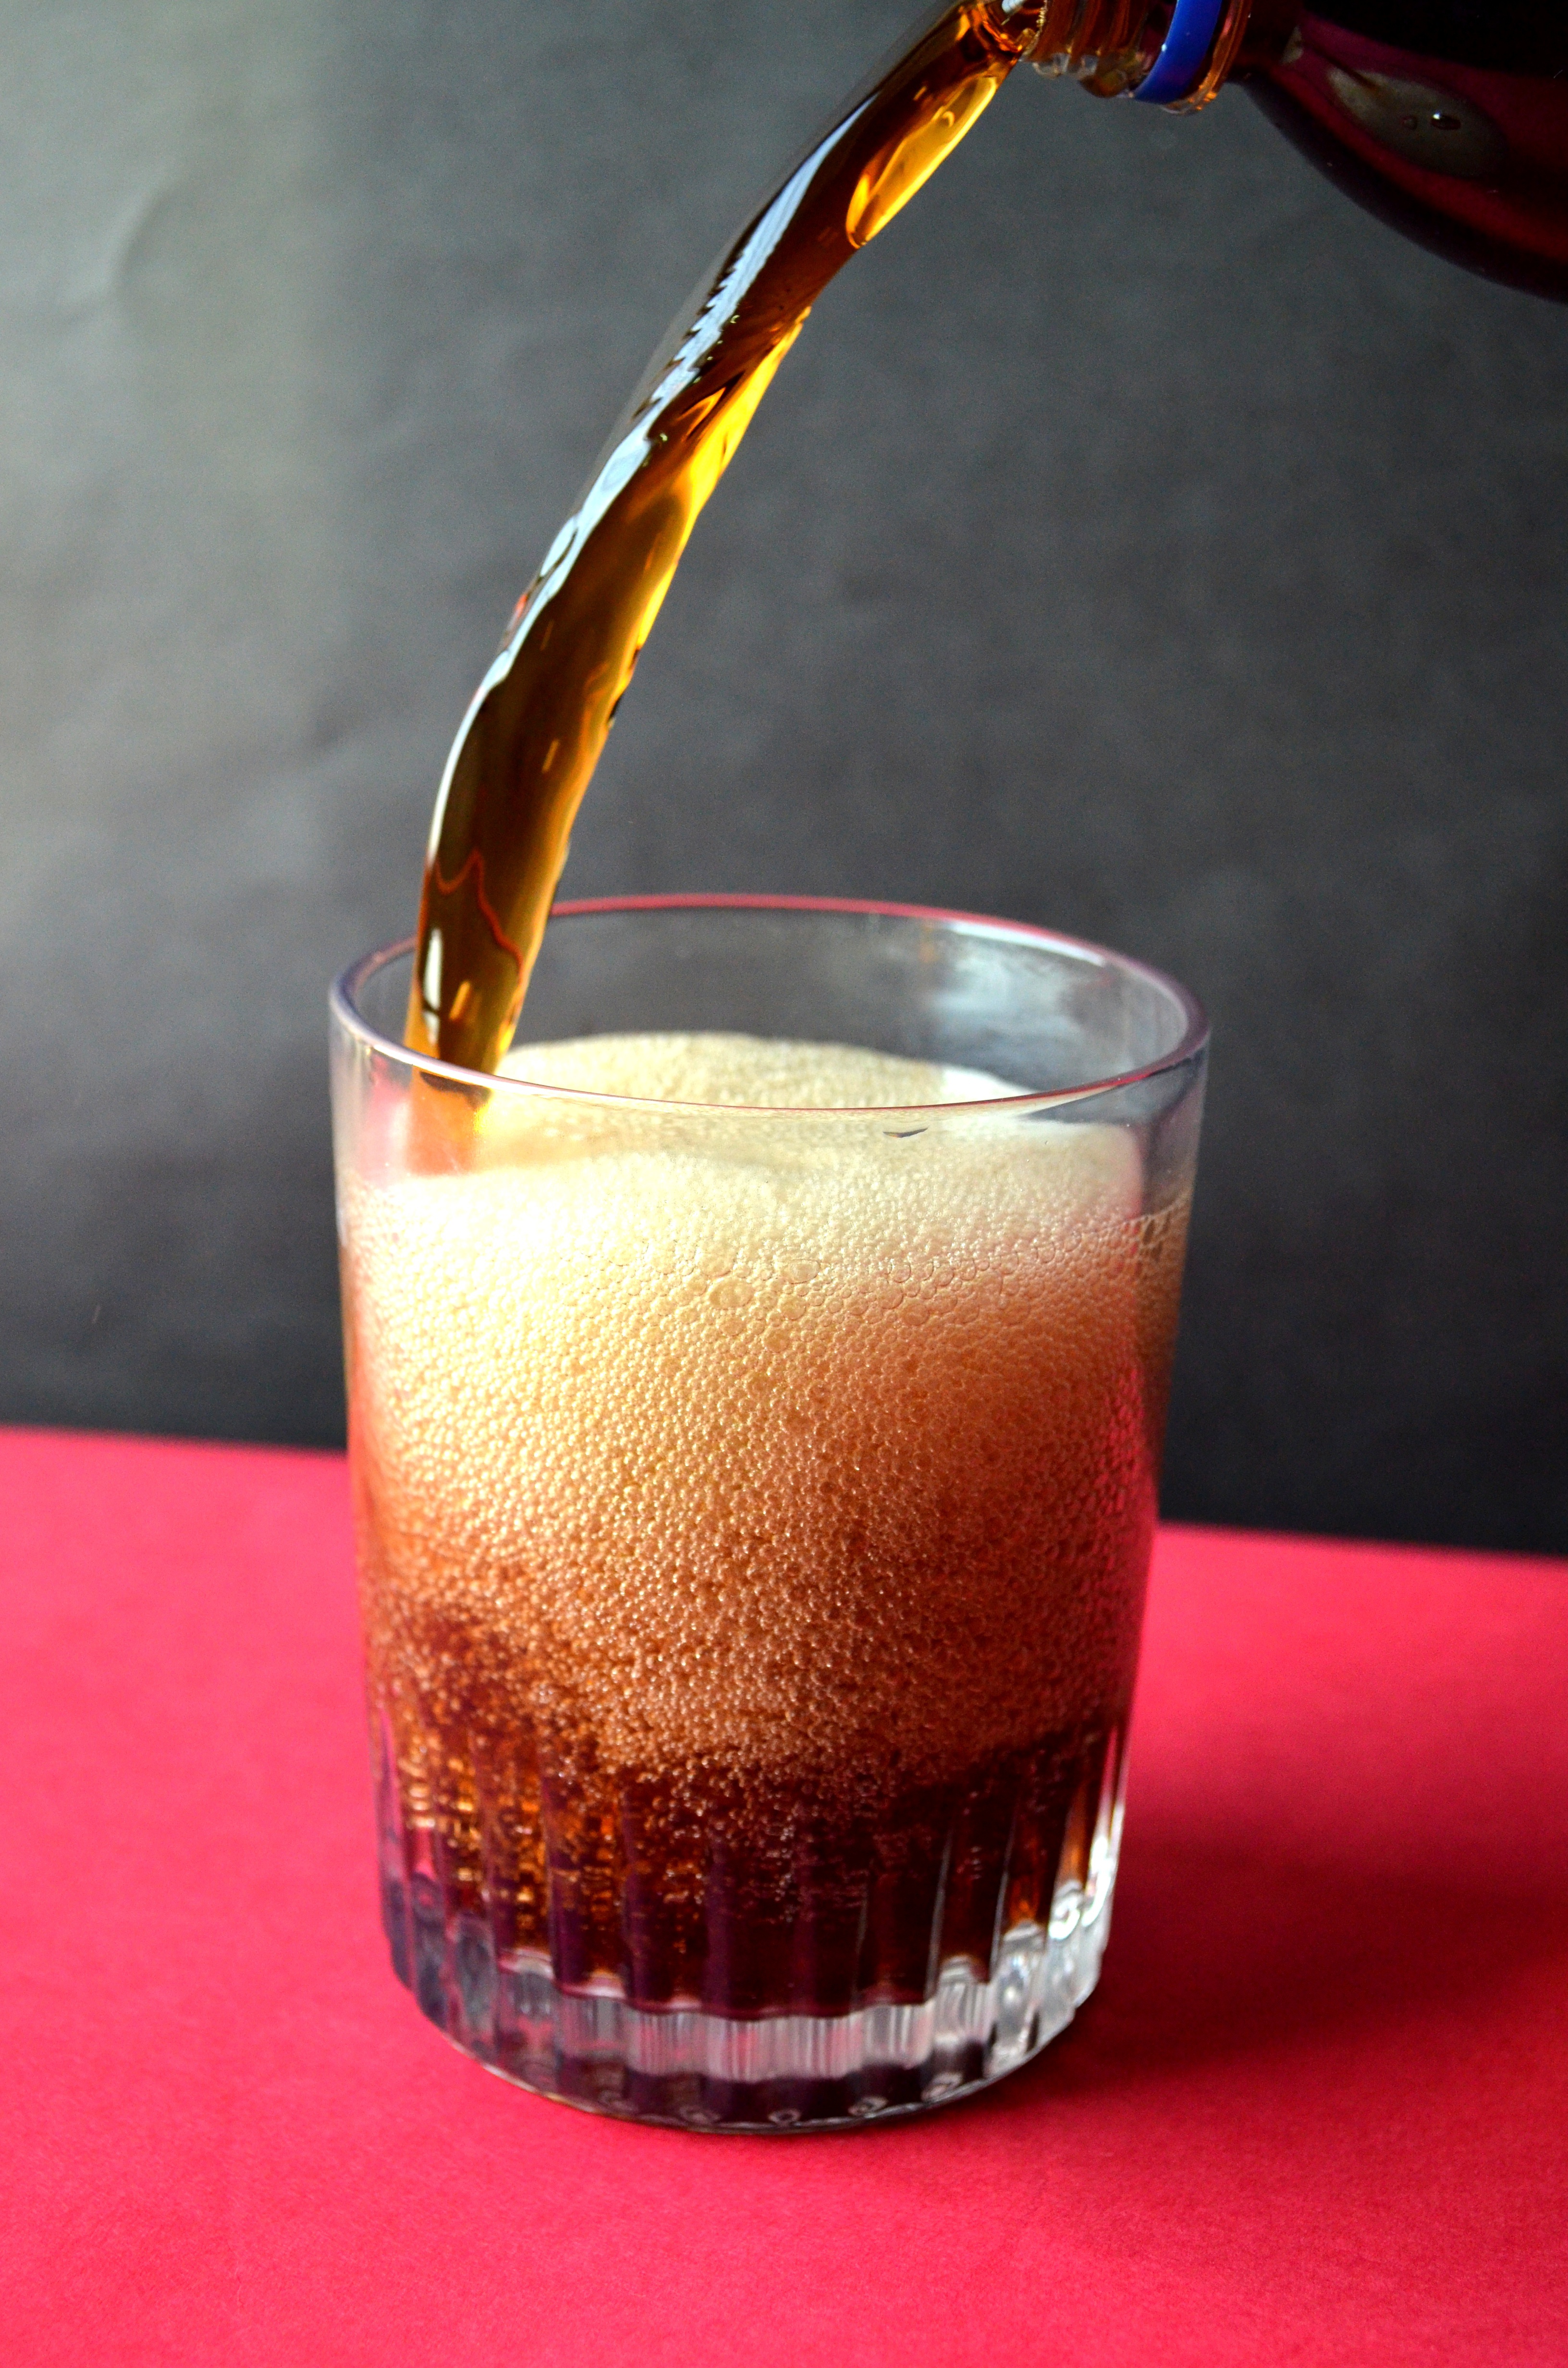
food, coke, produce, lemonade, beverage, drink, beer, coca cola, caffeine, cool, refreshment, cola, liqueur, refreshing, soft drink, alcoholic beverage, distilled beverage